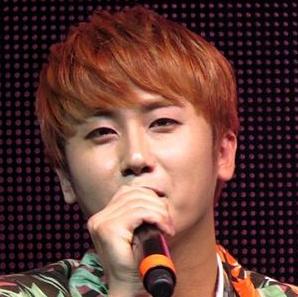
Age: 26